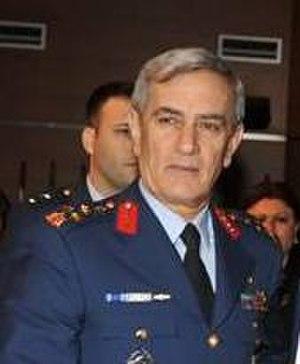
Akın Öztürk est un militaire turc, 30ᵉ chef d'état-Major de l'armée de l'air turque de 2013 à 2015. Il est impliqué dans la tentative de coup d'État de 2016 en Turquie.